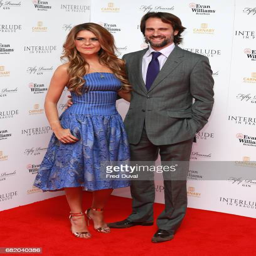
actor and politician attend the world premiere